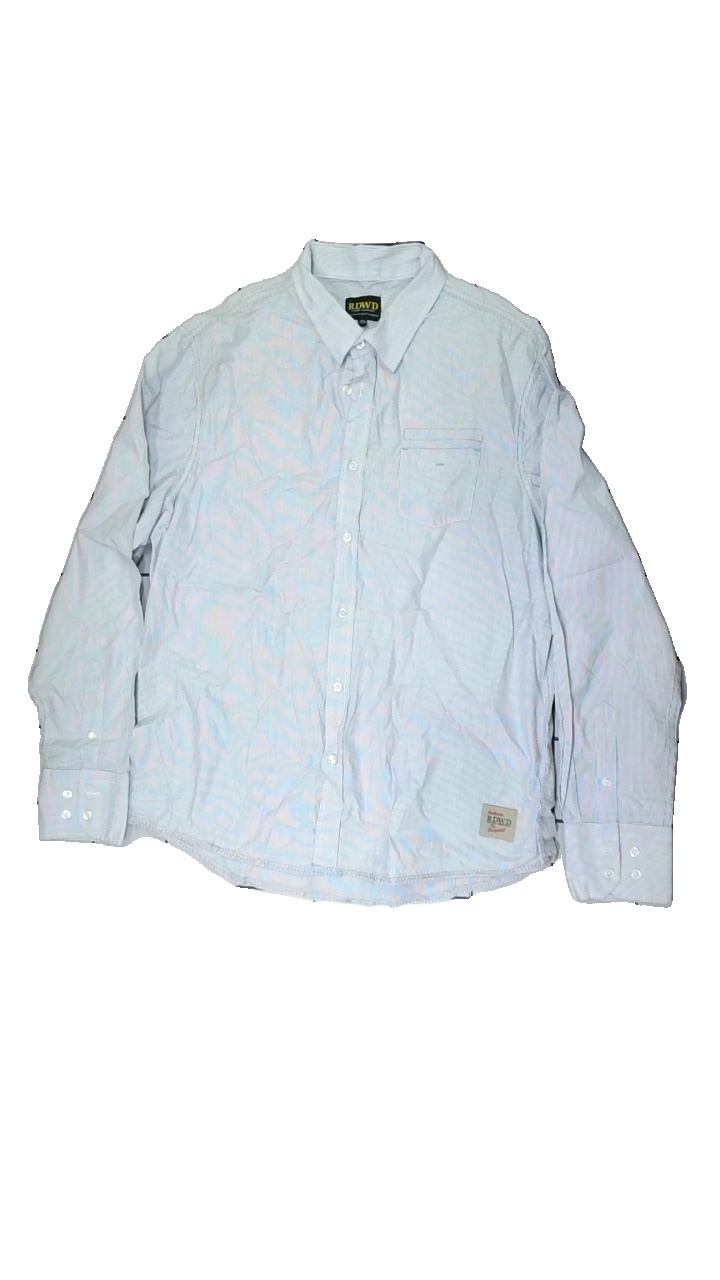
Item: Shirt (Men)
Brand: Rdwd Outdoor Sportswear
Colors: Blue, White
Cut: Regular
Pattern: Striped
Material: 100% cotton
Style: Sports
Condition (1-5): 4
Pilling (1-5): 5
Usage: Reuse
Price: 50-100